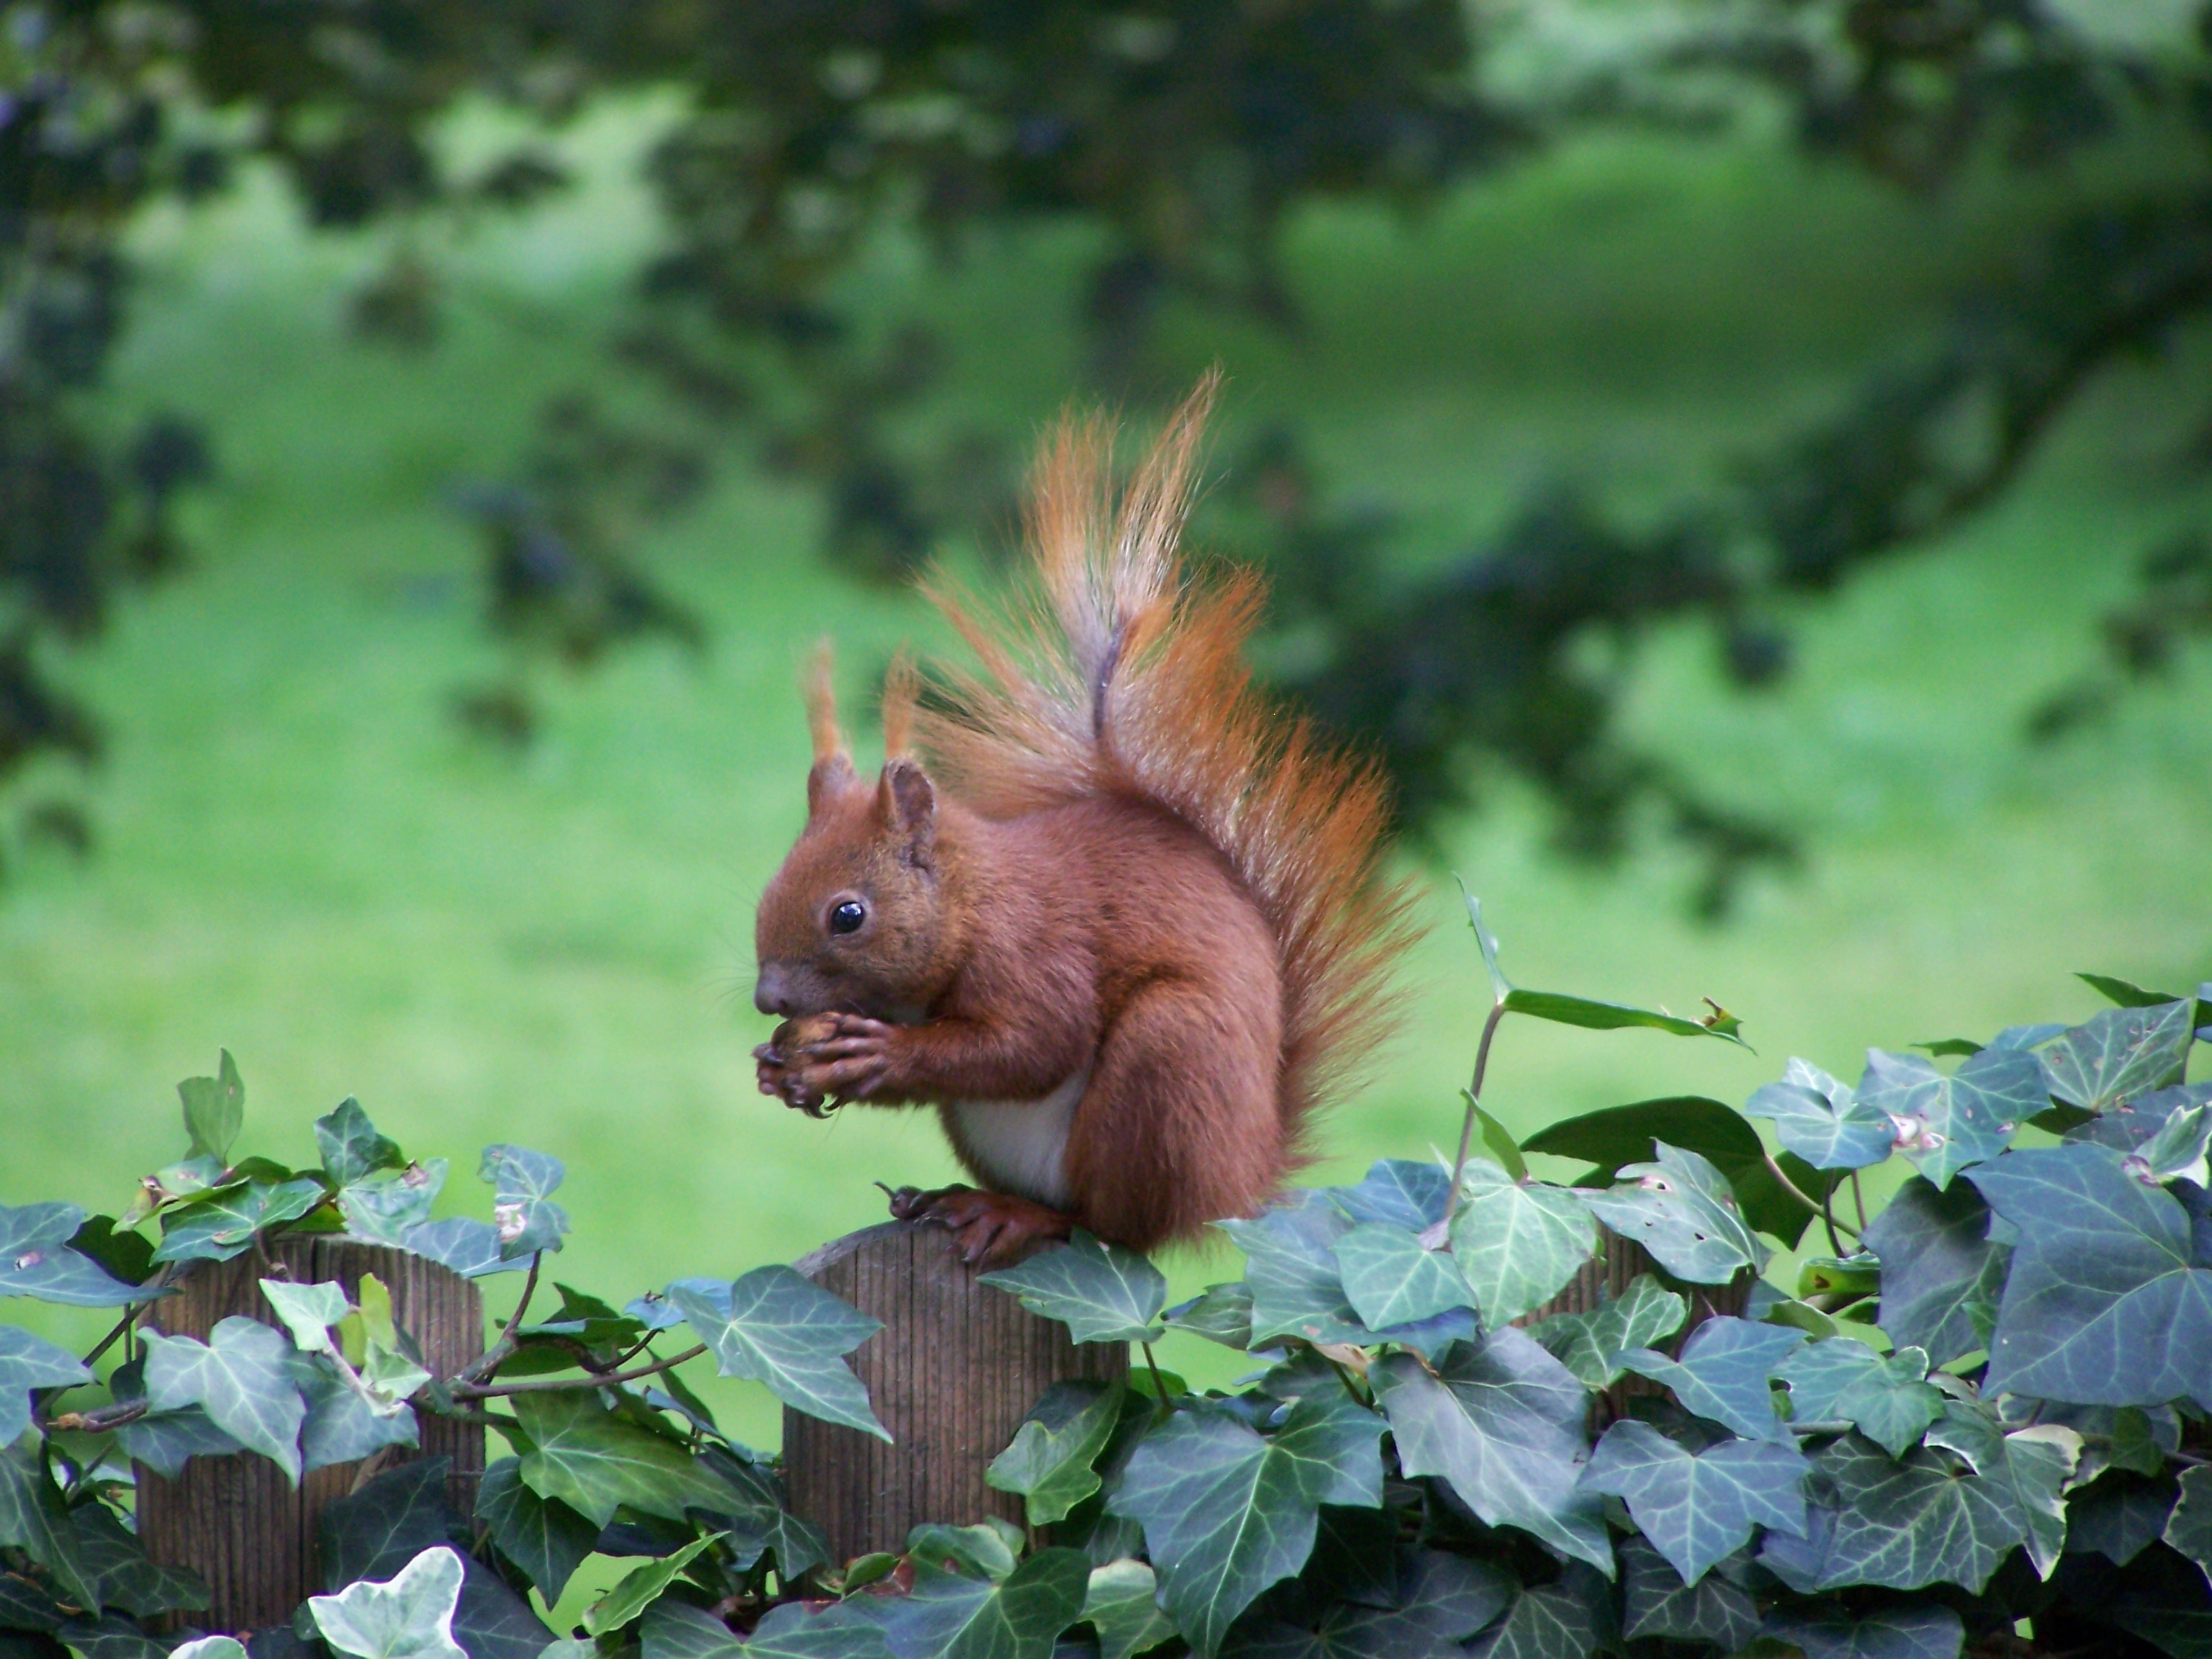
nature, forest, flower, wildlife, jungle, mammal, squirrel, fauna, primate, orangutan, animals, vertebrate